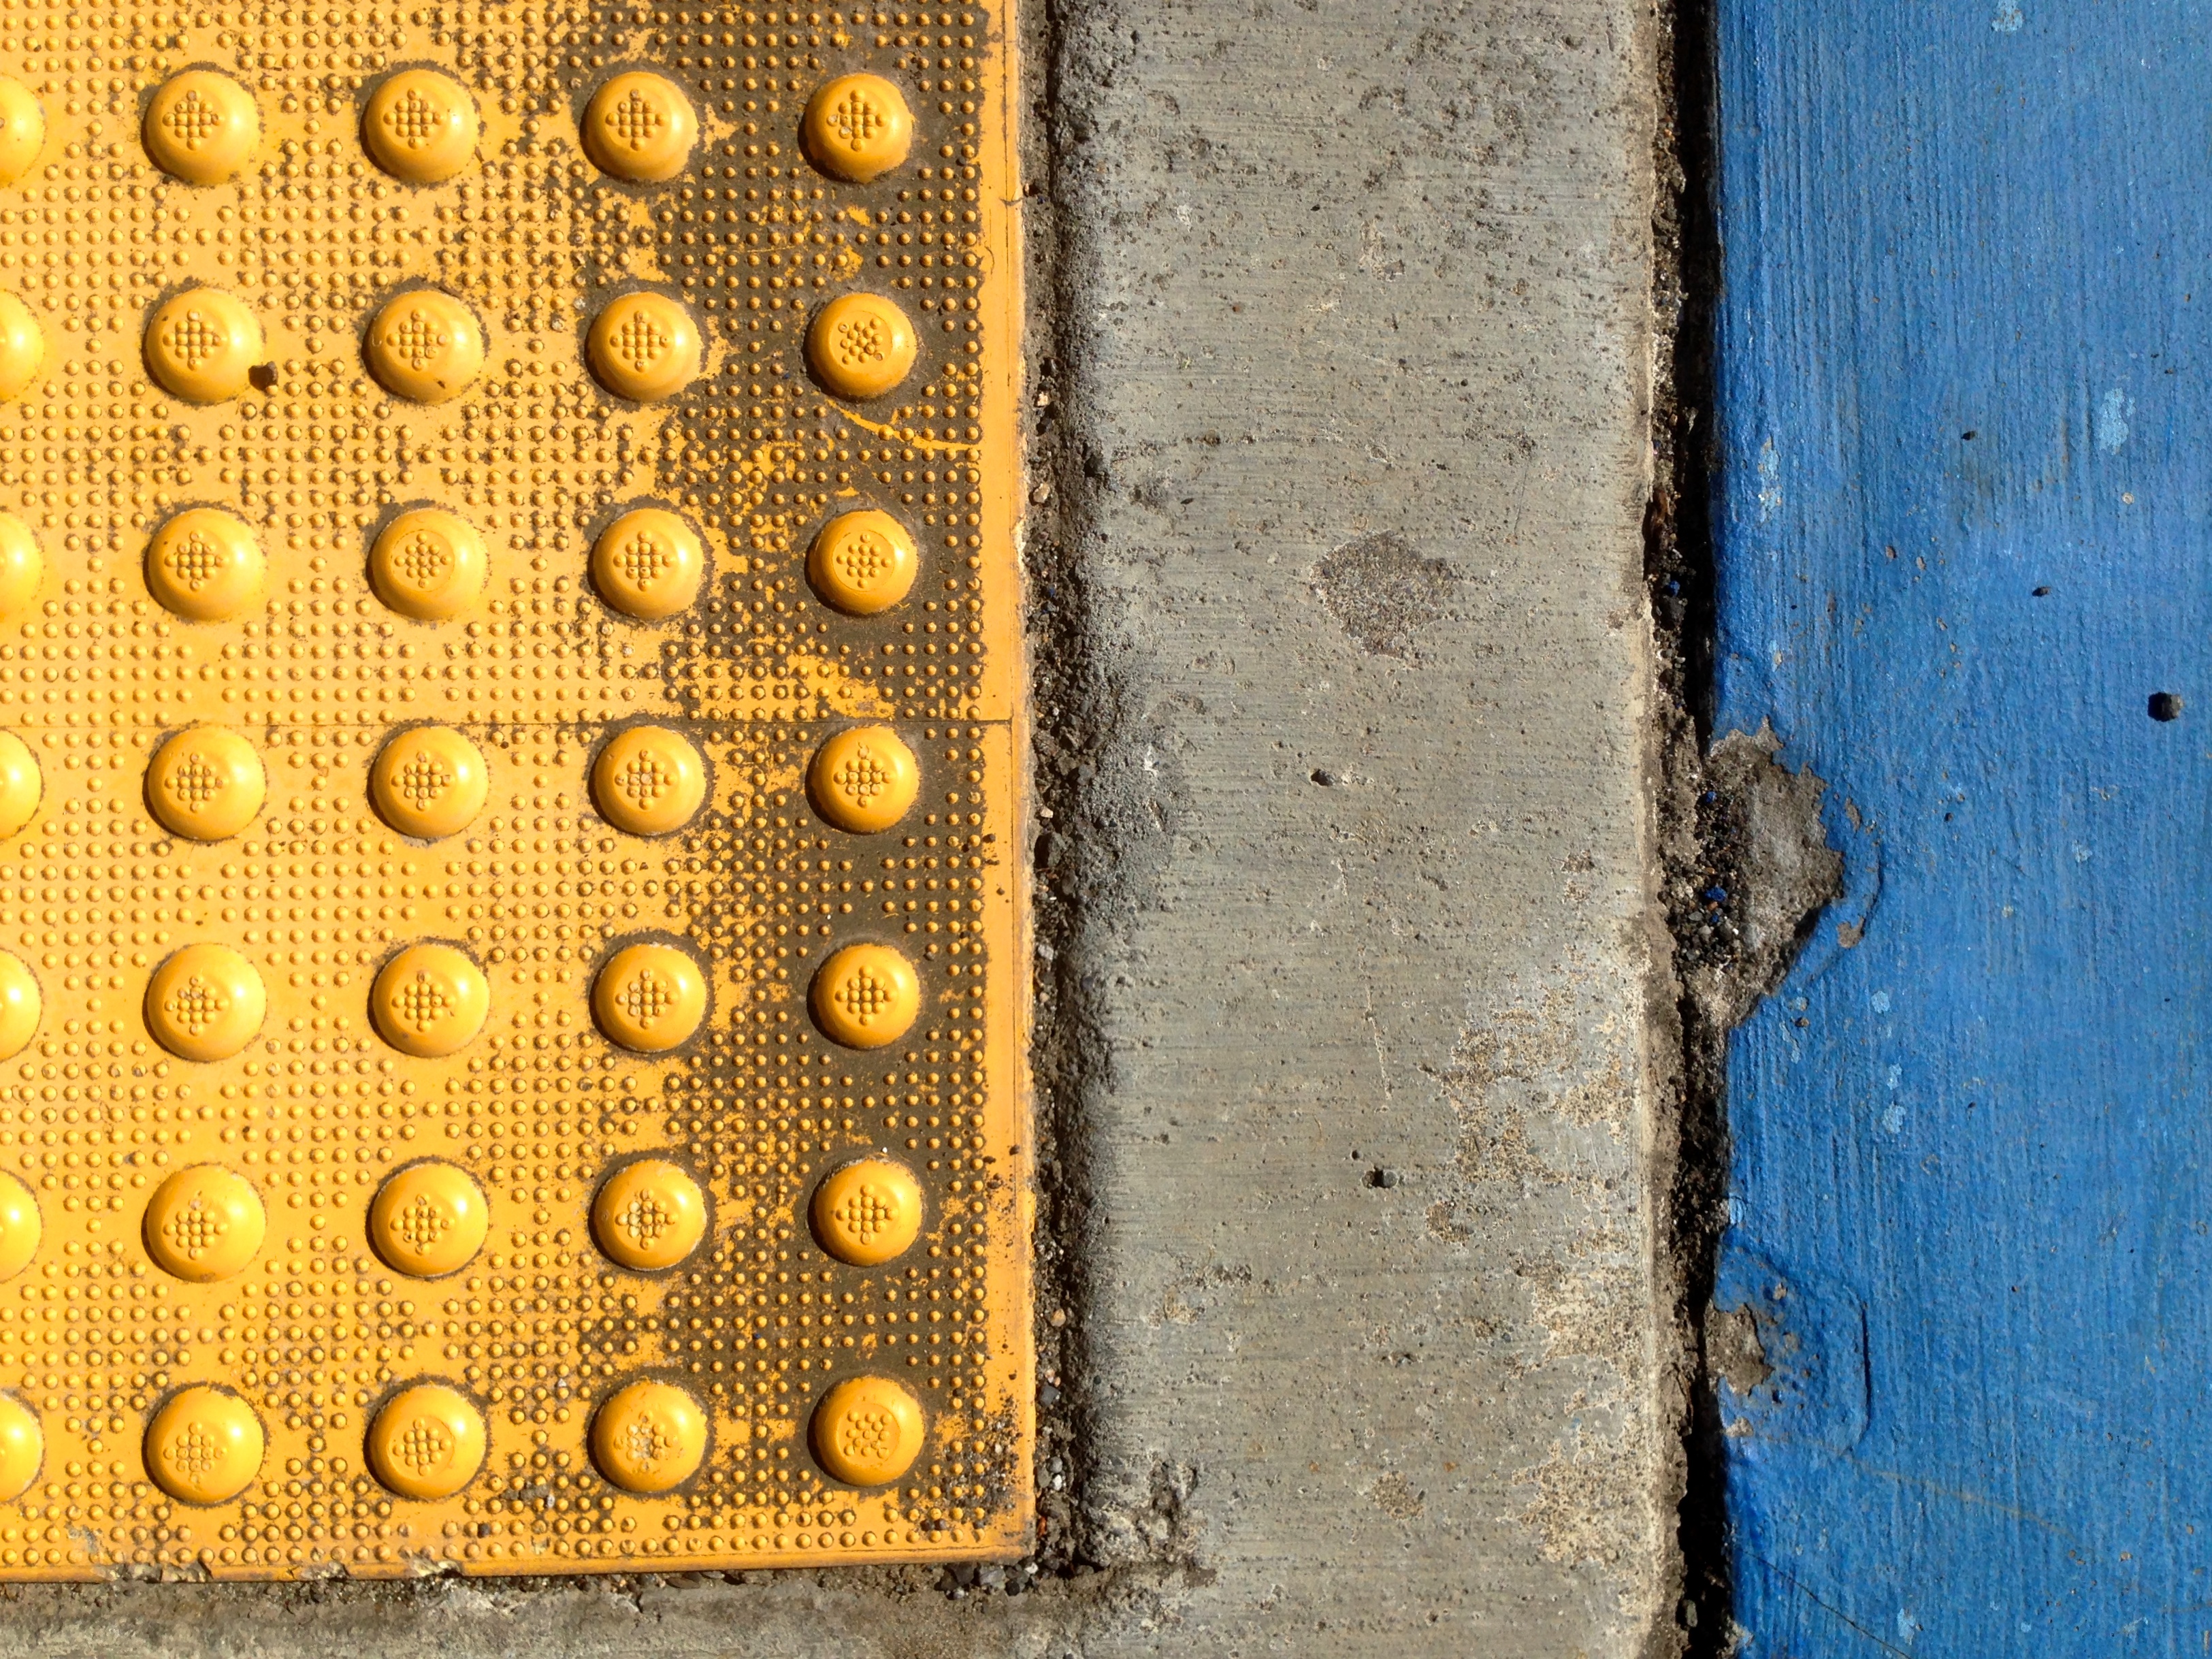
wood, texture, number, wall, pattern, color, blue, yellow, material, circle, design, shape